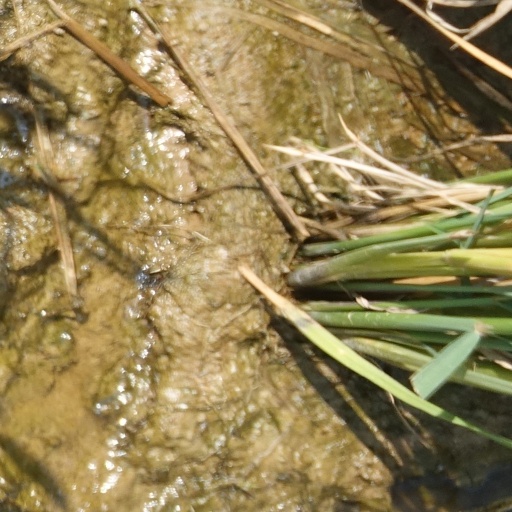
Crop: rice